Hornsby–Akroyd oil engine

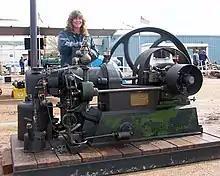
Vapourising oil engine

Akroyd-Stuart's engines were built from 26 June 1891 by Richard Hornsby & Sons in Grantham, a large manufacturer of steam engines and agricultural equipment, as the "Hornsby Akroyd Patent Oil Engine" under licence and were first sold commercially on 8 July 1892. Other engineering companies had been offered the option of manufacturing the engine, but they saw it as a threat to their business, and so declined the offer.